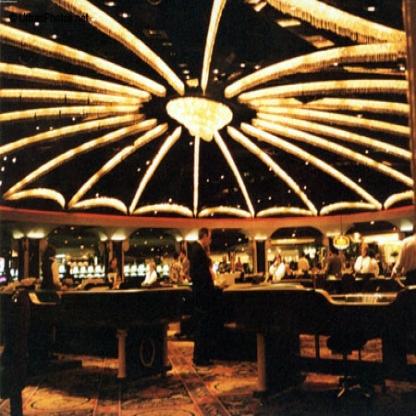
Scene: Indoor